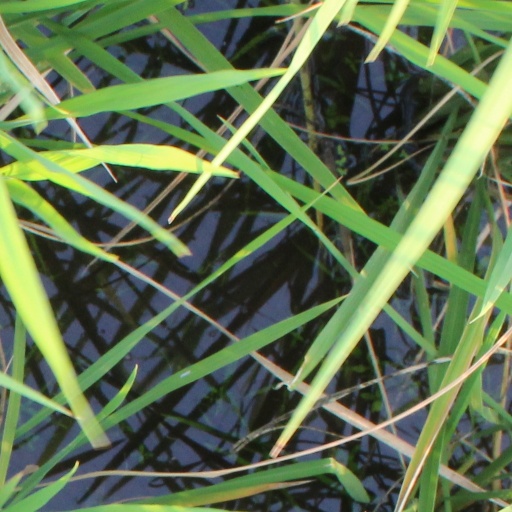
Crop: rice